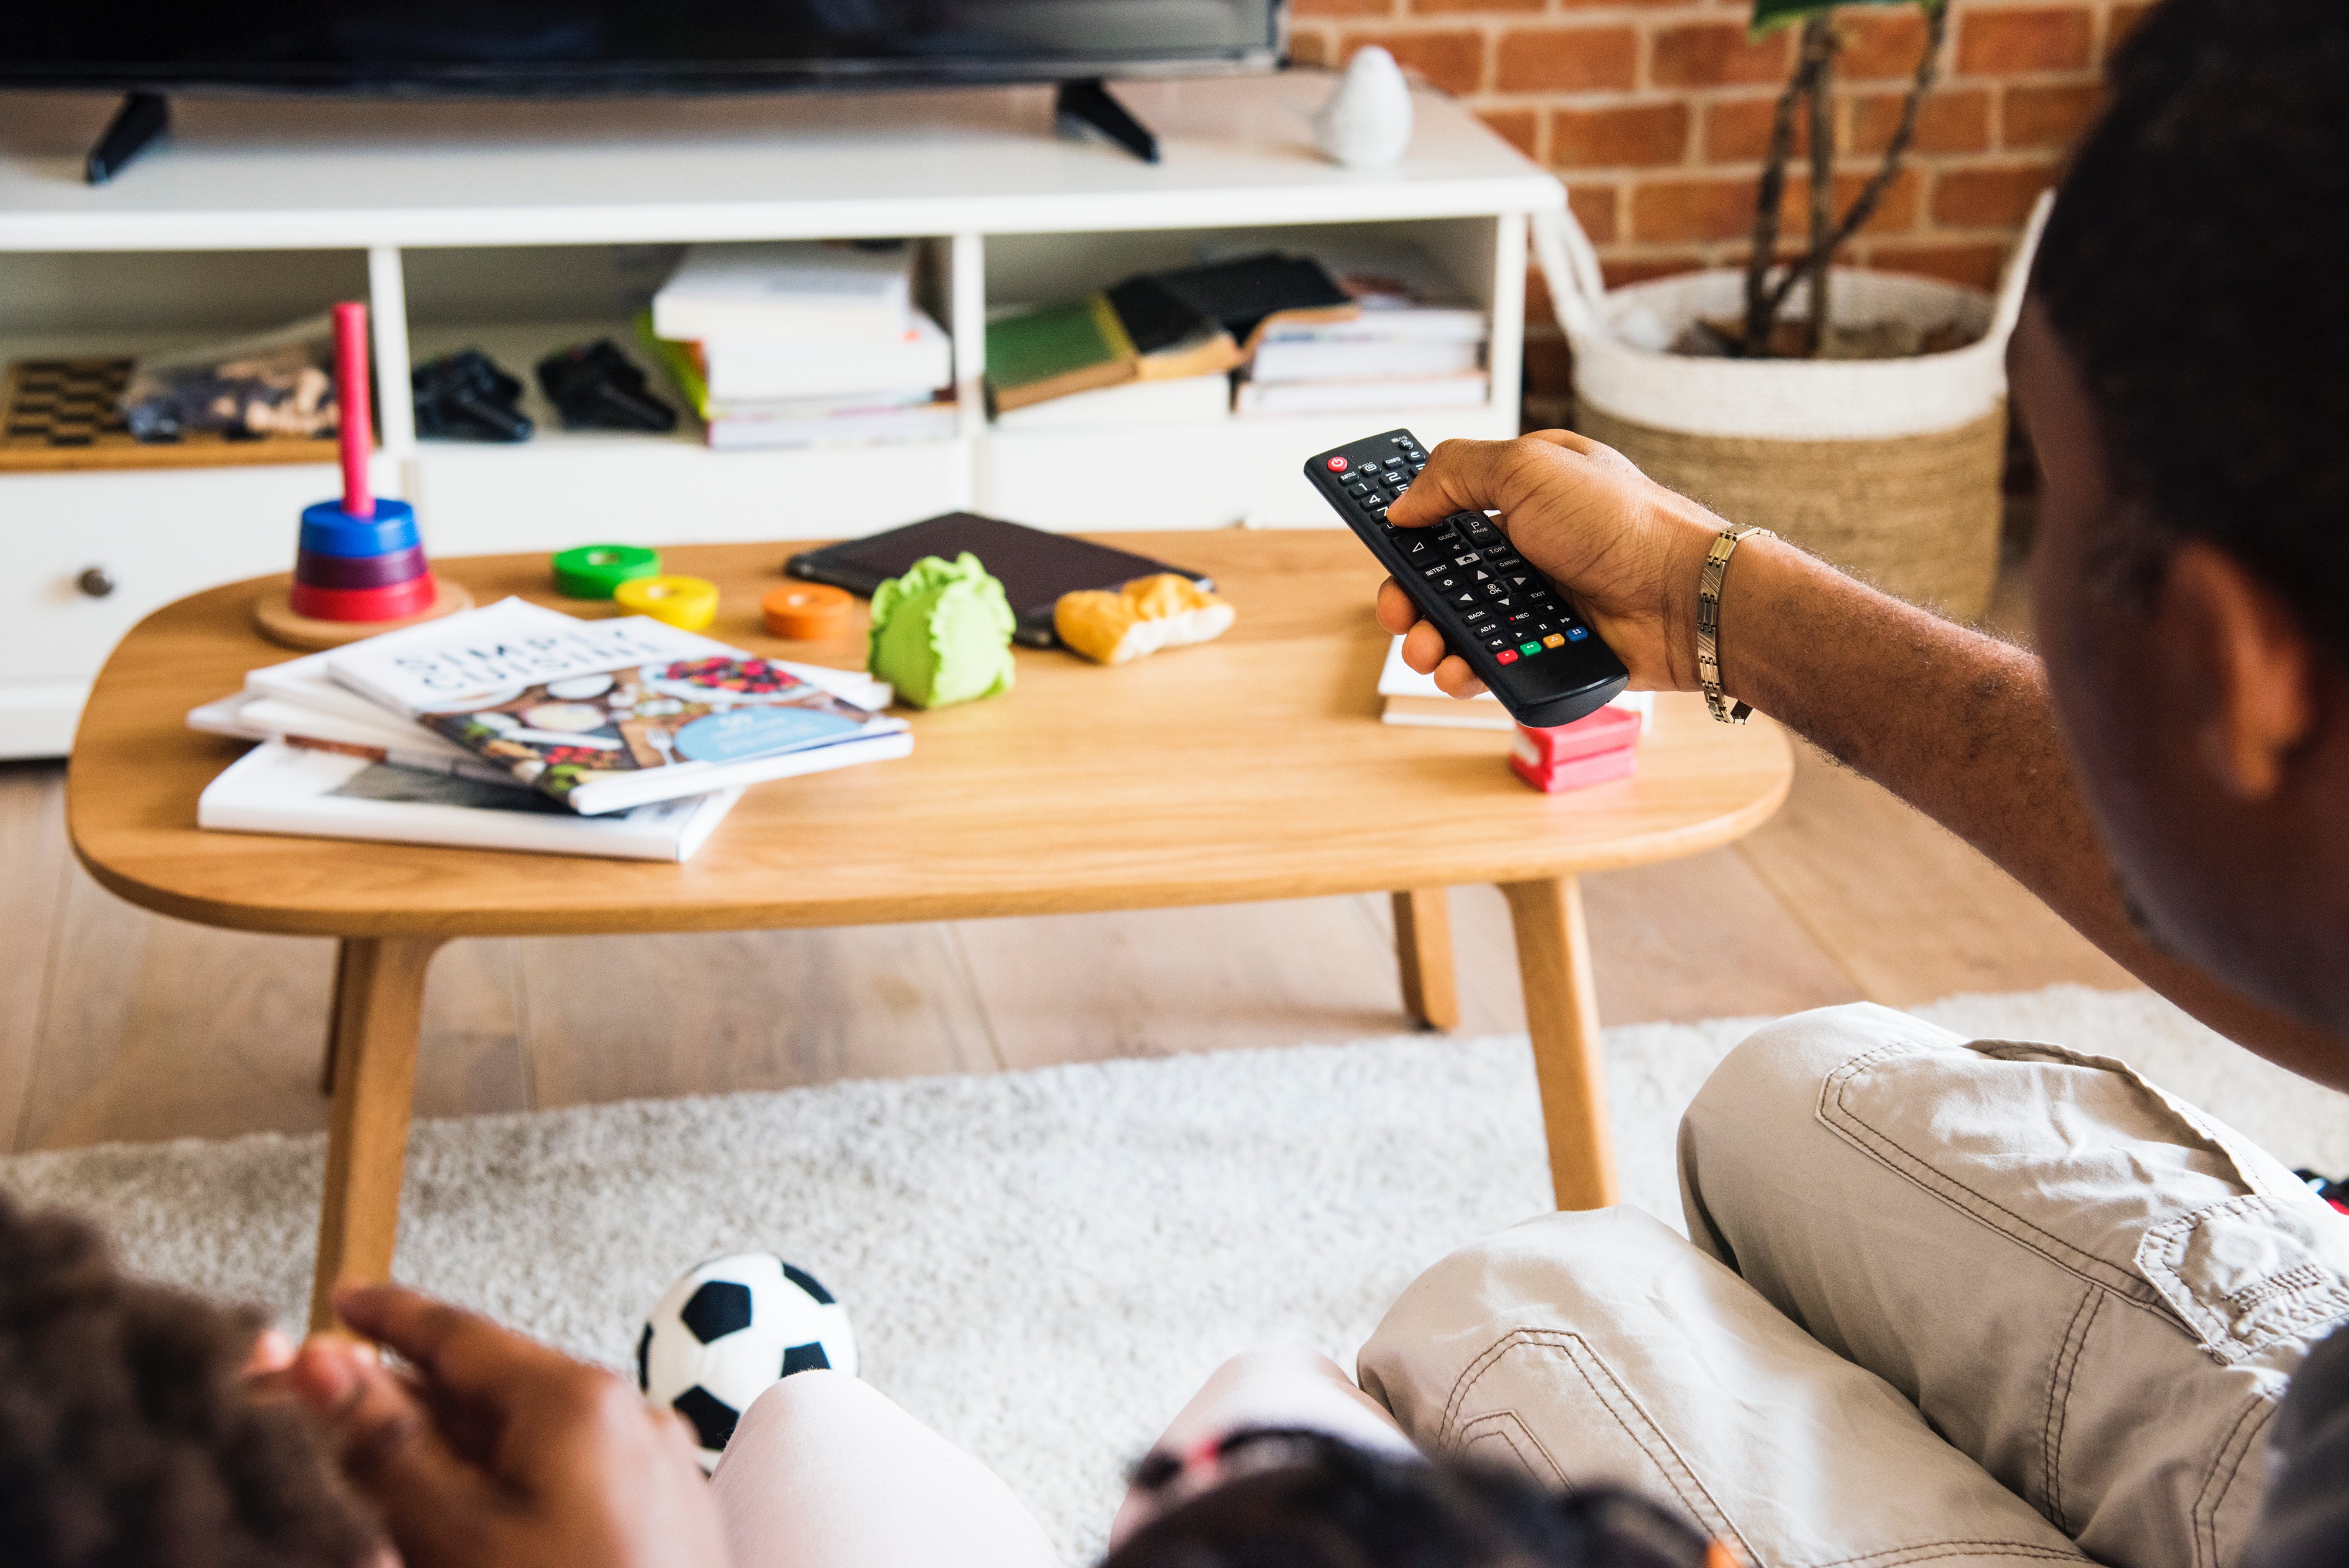
table, play, furniture, room, finger, toy, games, desk, child, interior design, coffee table, toddler, nail